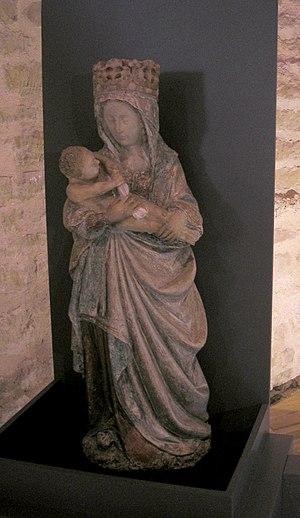
Le Mesnil-Robert (Normandie, France). La Vierge à l'Enfant de l'église Saint-Pierre, présentée à Caen à l'occasion de l'exposition Chefs-d'œuvre du gothique en Normandie en 2008.
Le Mesnil-Robert est une commune française, située dans le département du Calvados en région Normandie, peuplée de 193 habitants.